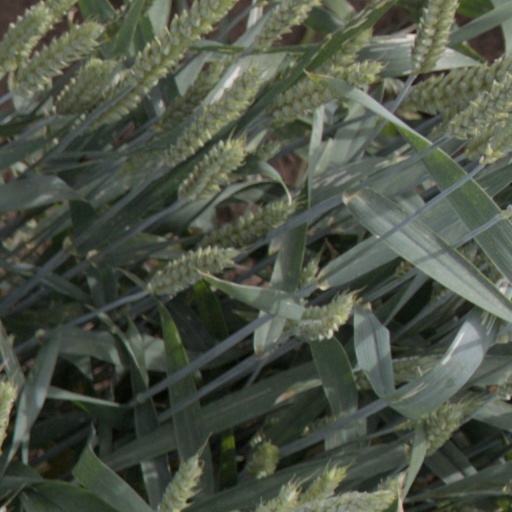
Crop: wheat